Powderhorn Park (urban park)

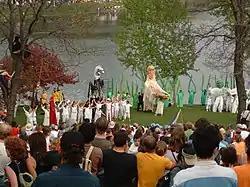
Celebration of May Day in 2006

Before there was a park, there was a curved lake in the middle of what is now Minneapolis. The name Powderhorn Lake was first used for the lake in a map of the area around Fort Snelling in 1839. The lake takes its name from its former shape: it was curved, resembling a powder horn, until the mid-1920s, when the northern arm of the lake was filled. The lake is still at the center of the park; the former northern arm now hosts a baseball diamond.